All the Sins

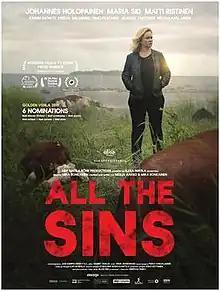
English poster

All the Sins is a Finnish crime drama television series created and written by film director Mika Ronkainen and journalist Merja Aakko. The series is set in a deeply religious Laestadian Lutheran community in Varjakka, northern Finland. The first season of the series, commissioned by Elisa Viihde, premiered in Finland in April 2019 and the second season in October 2020. The third and final season of 'All the Sins' was released in Finland in December 2022, and internationally in 2023.